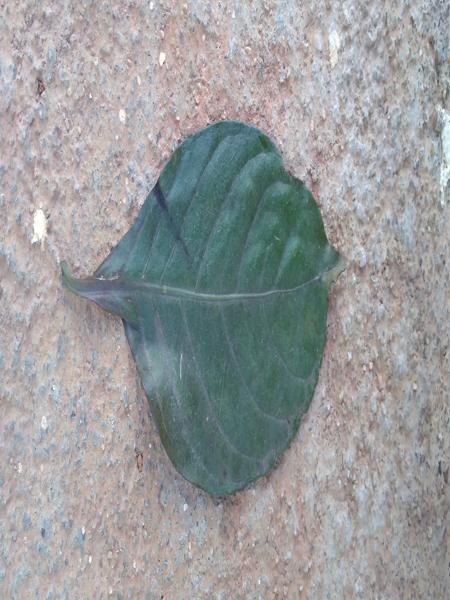
Plant: Caricature